Andy Pollitt

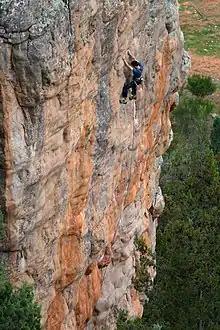
Climber nearing the top of "Punks in the Gym" 32

In the mid-1980s, Pollitt rose to prominence in Britain as a leading traditional climber, completing over 350 climbs, with important first ascents such as "The Hollow Man" (E8 6b, 1986), and "Knockin' on Heaven's Door" (E9 6c, 1988). Pollitt also repeated some of the most feared routes of the time including onsighting the second ascent of John Redhead's chop route, "The Bells The Bells!", Britain's first E7-climb, in 1986.